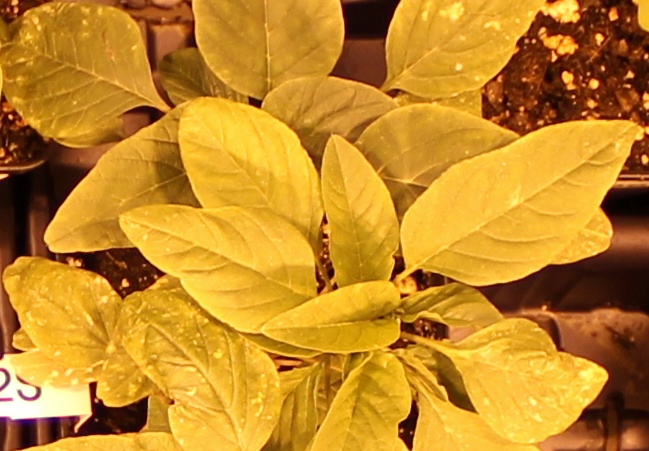
Label: Palmer Amaranth